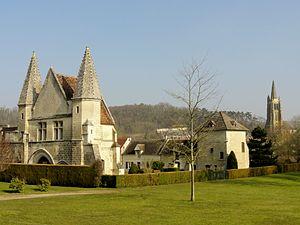
Château du roi Jean, façade occidentale
Cet article recense de manière non exhaustive les châteaux, maisons fortes, mottes castrales, situés dans le département français de l'Oise. Il est fait état des inscriptions et classements au titre des monuments historiques, ainsi que de l'inscription au pré-inventaire des jardins remarquables.
Béthisy-Saint-Pierre est une commune française située dans le département de l'Oise en région Hauts-de-France. Ses habitants sont appelés les Béthisiens.
Cet article recense les monuments historiques de l'est de l'Oise, en région des Hauts-de-France, en France.